Cultural depictions of Alexander the Great

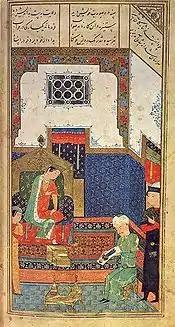
15th century Persian miniature painting from Herat depicting Iskander, the Persian name for Alexander the Great

Daniel 8:5–8 and 21–22 states that a King of Greece will conquer the Medes and Persians but then die at the height of his power and have his kingdom broken into four kingdoms. This is sometimes taken as a reference to Alexander.